George W. Romney

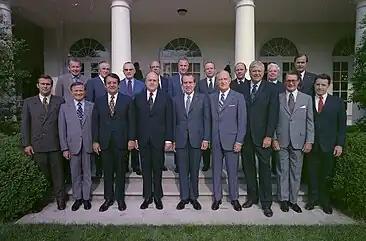
Romney in a group photo of Nixon's cabinet on June 16, 1972, second from the left in the back row

Former Congressman and Republican National Committee chair Leonard W. Hall became Romney's informal campaign manager. A Gallup Poll after the November elections showed Romney as favored among Republicans over former Vice President Richard Nixon for the Republican nomination, 39 percent to 31 percent; a Harris Poll showed Romney besting President Johnson among all voters by 54 percent to 46 percent. Nixon considered Romney his chief opponent. Romney announced an exploratory phase for a possible campaign in February 1967, beginning with a visit to Alaska and the Rocky Mountain states.